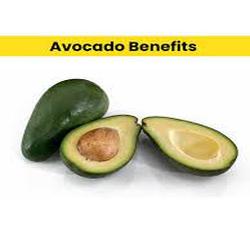
Label: Avocado